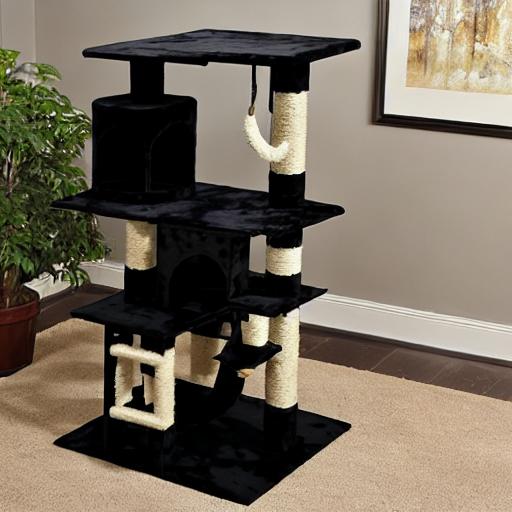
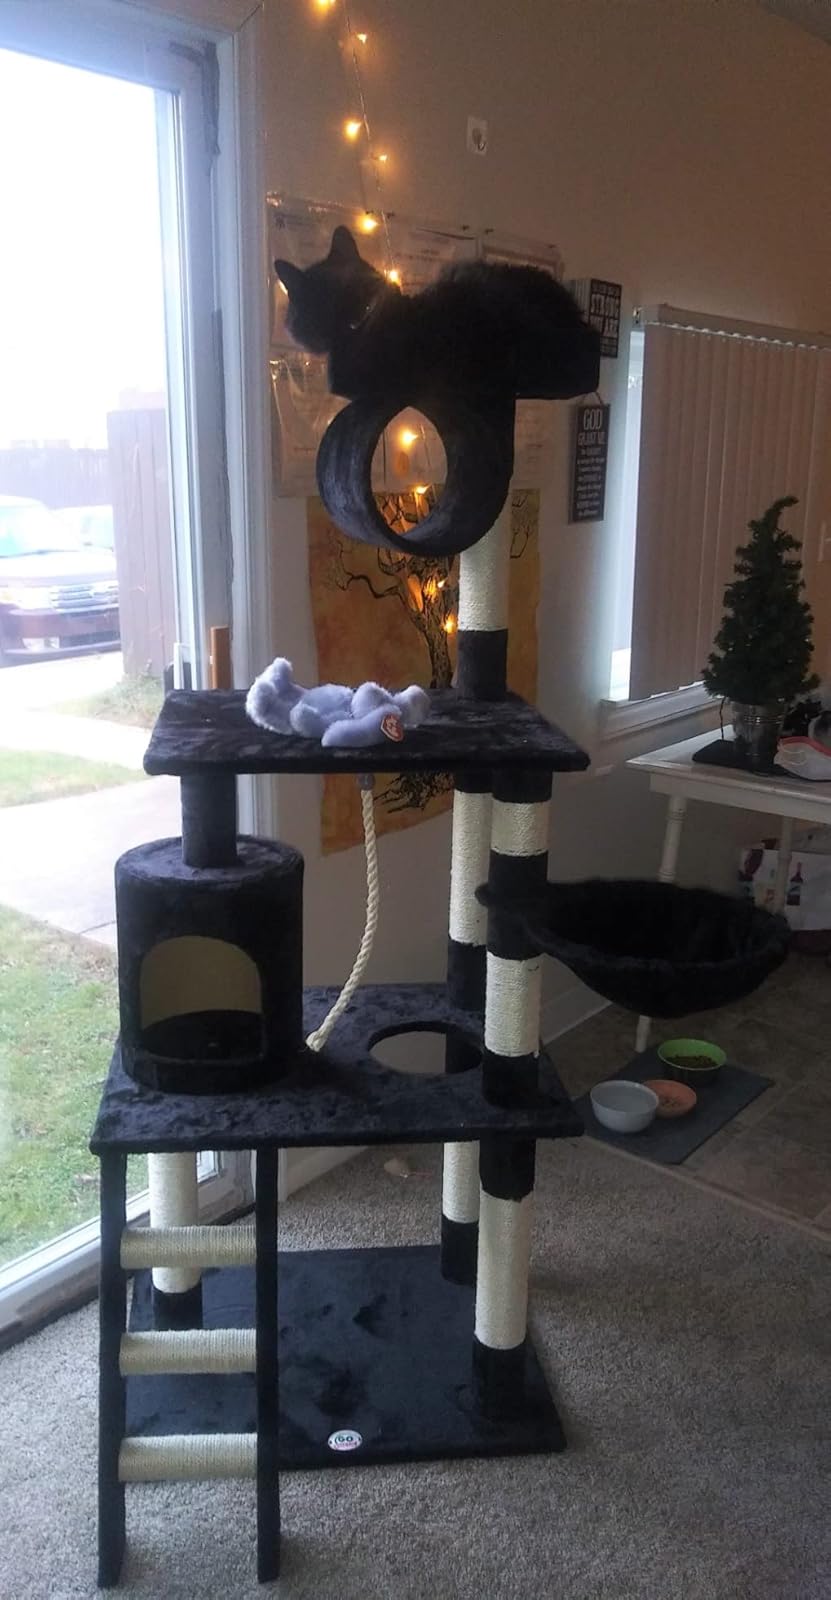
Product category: items_cat tree
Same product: no